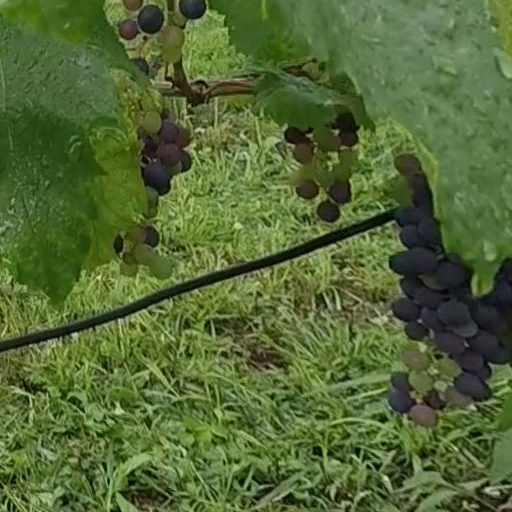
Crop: grape